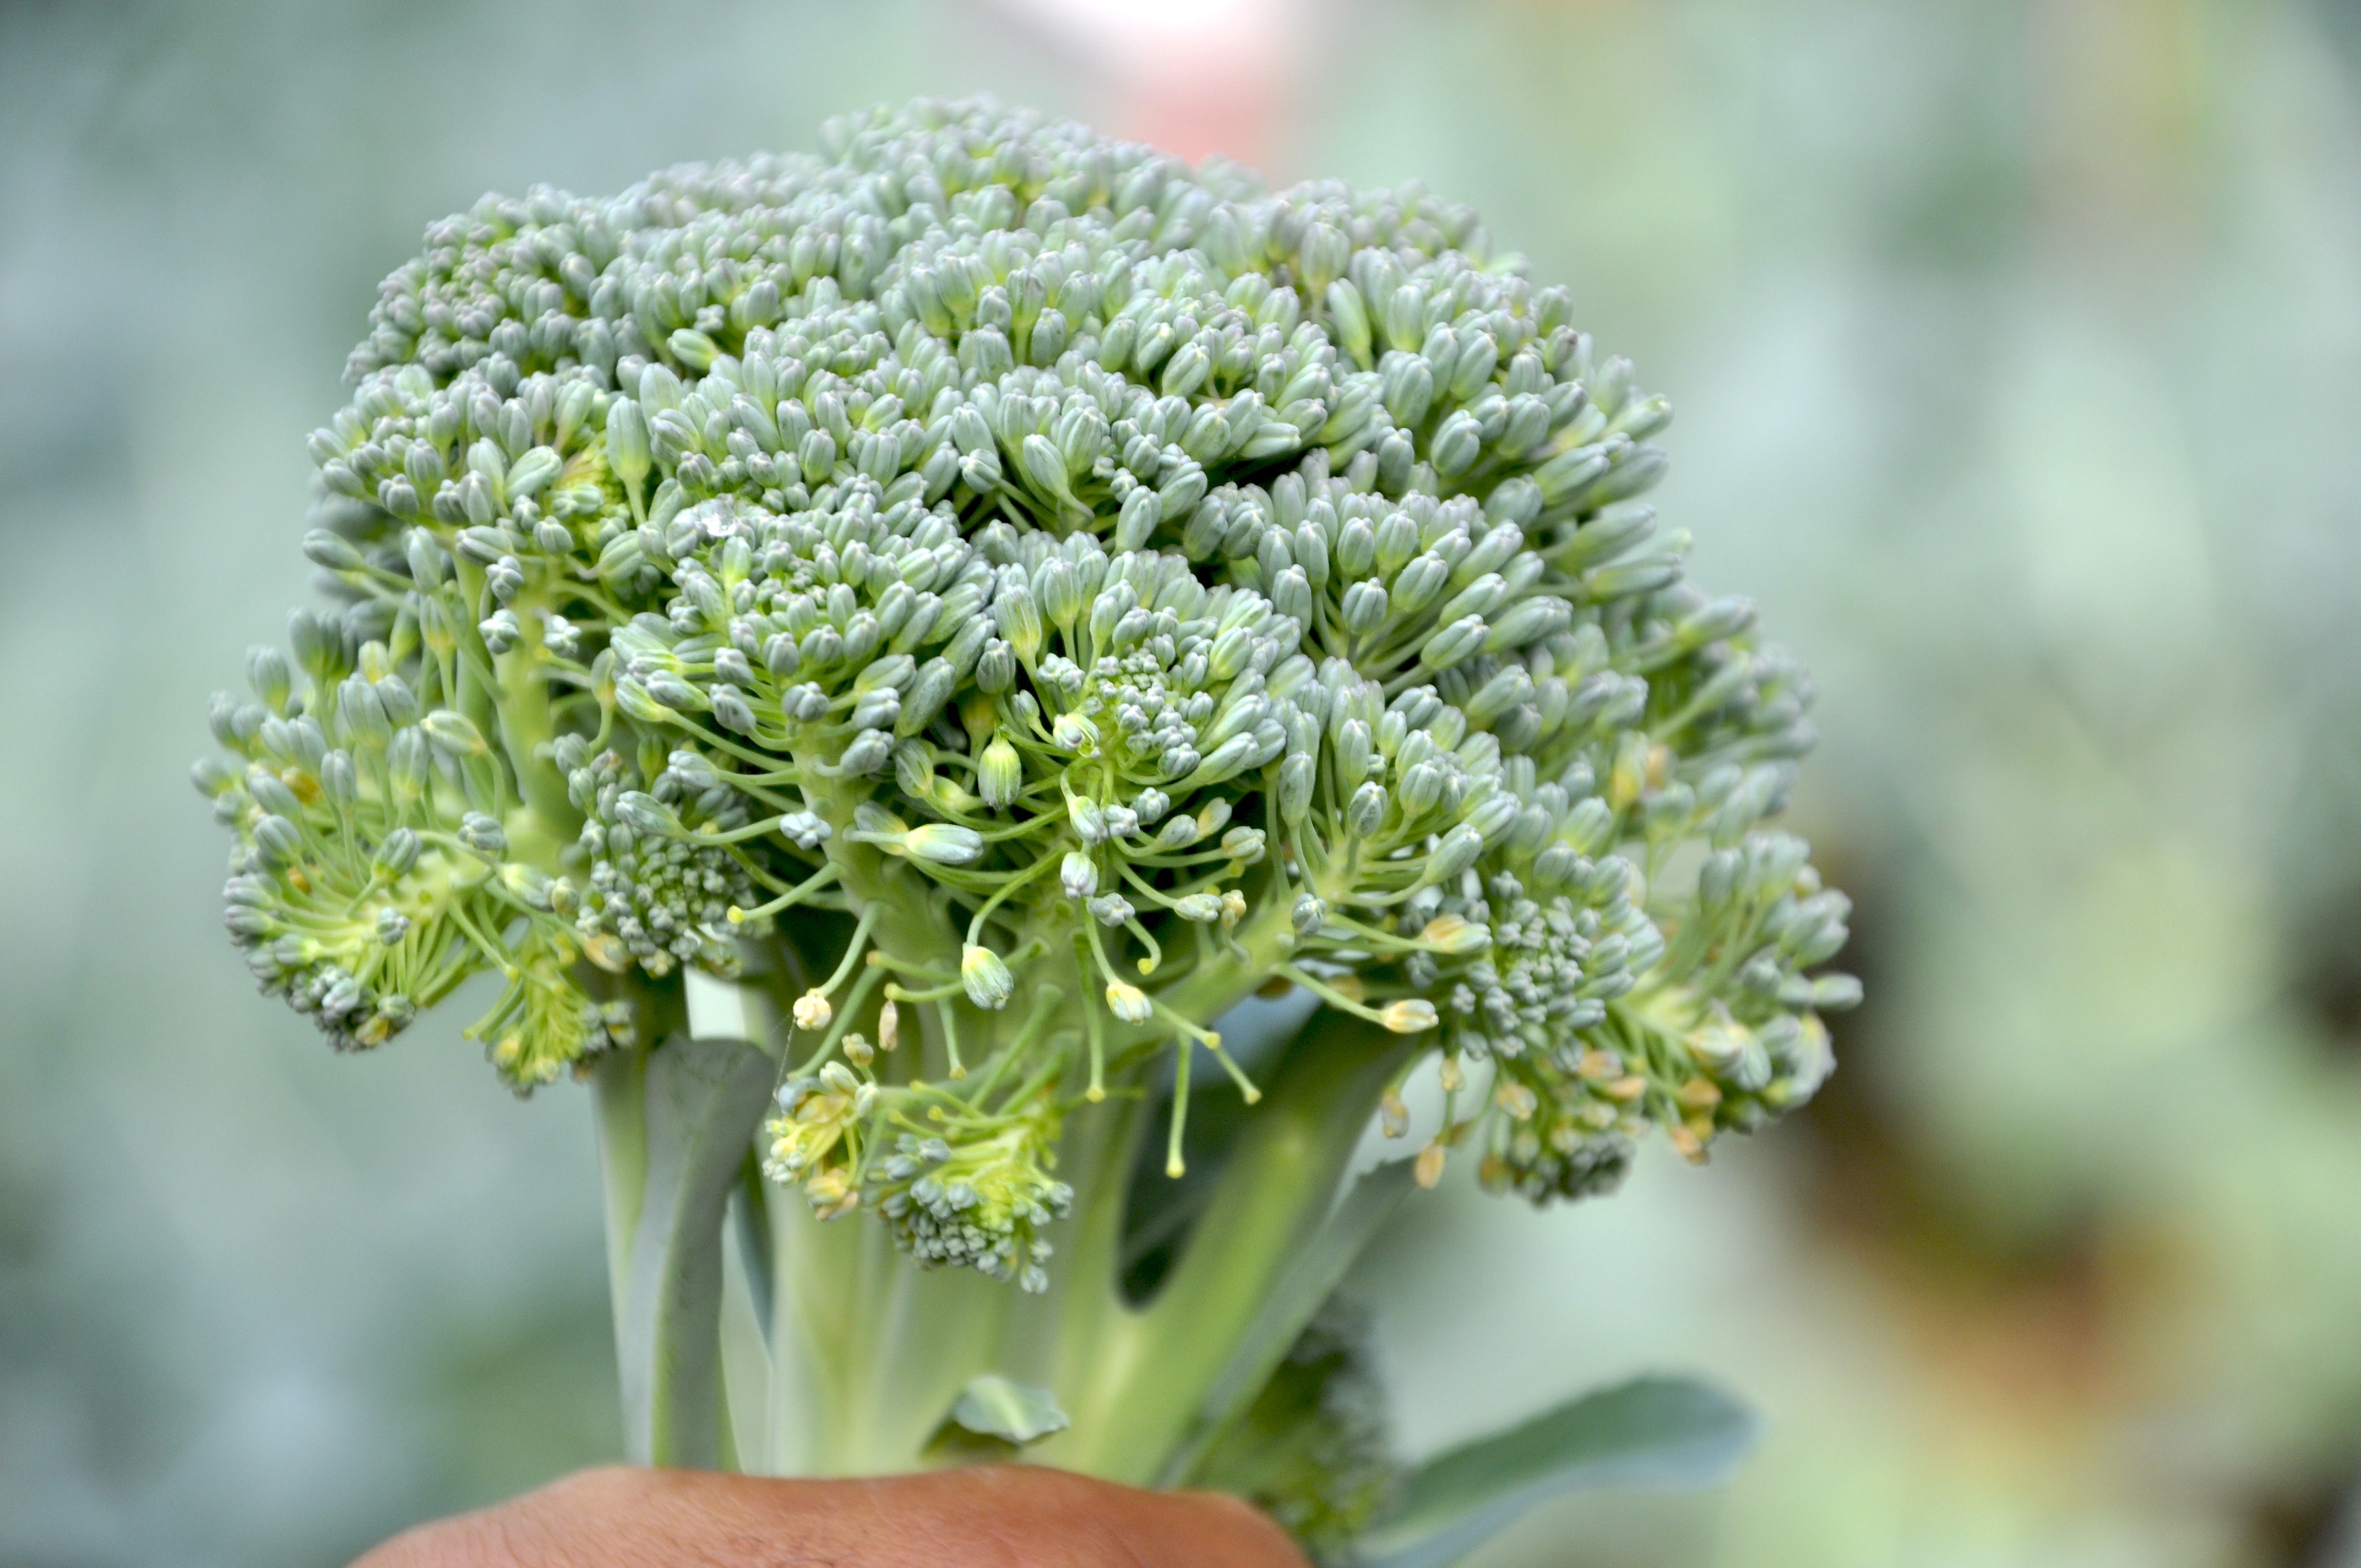
blossom, plant, flower, food, green, herb, produce, vegetable, botany, flora, broccoli, wildflower, close up, floristry, cauliflower, macro photography, flowering plant, flower bouquet, floral design, land plant, flower arranging, parsley family